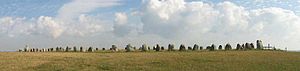
Ales sten
Ales sten
Ales sten er Sveriges største skibssætning, 67 m lang, dannet af 58 fem ton tunge sten ved Kåseberga havn i det sydøstlige Skåne. Den er beskrevet i 1500-tallet. Det formodes, at den er rejst omkring år 500 f.Kr., og der er fundet trækul, som kulstof-14-prøver har dateret til 1500 f.Kr.